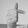
ASL letter: T